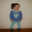
Label: girl